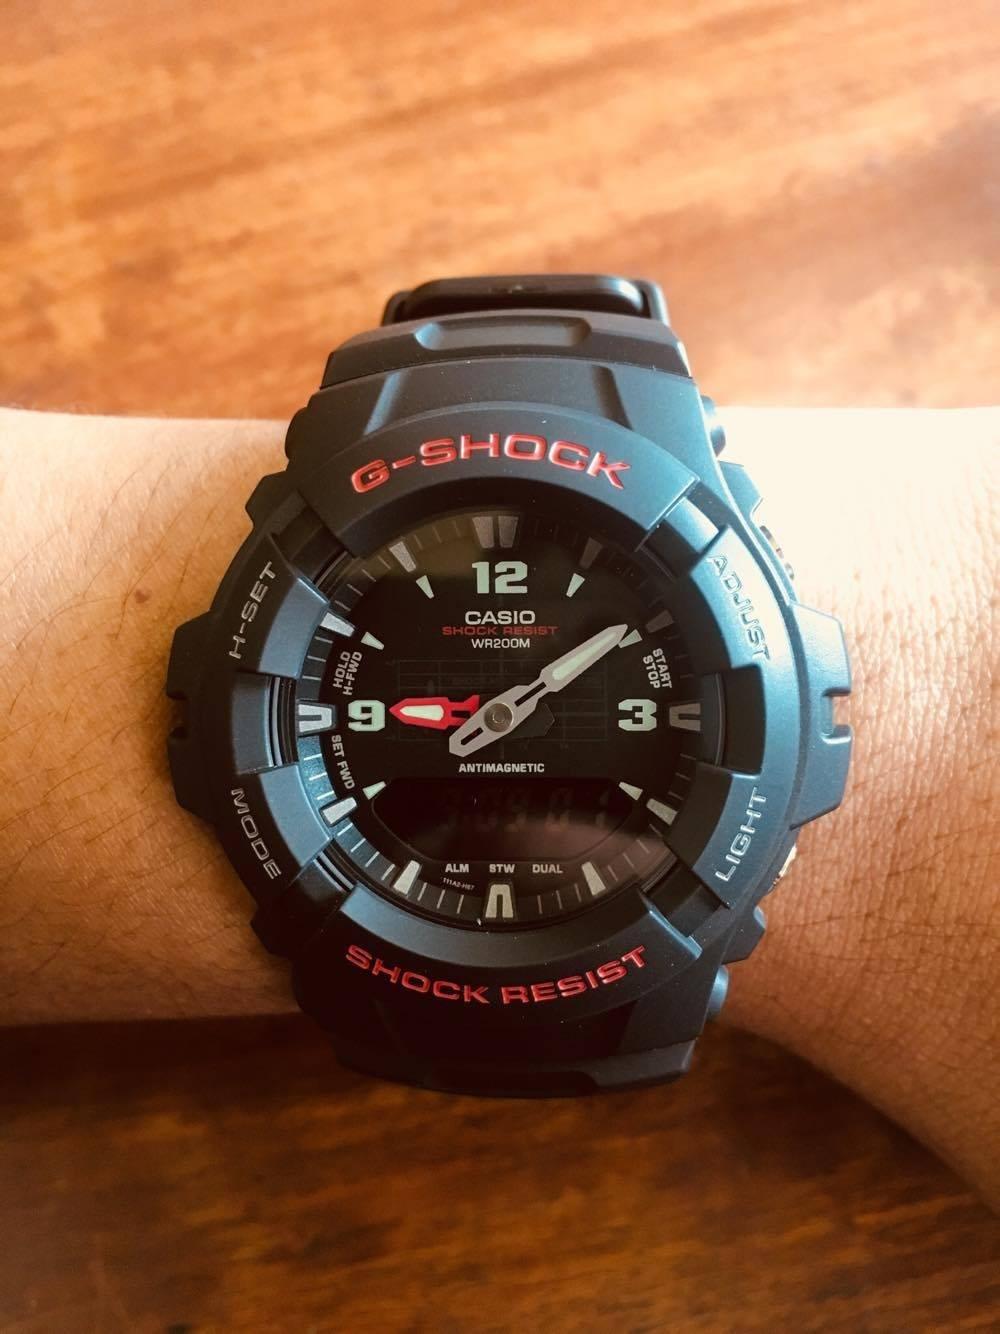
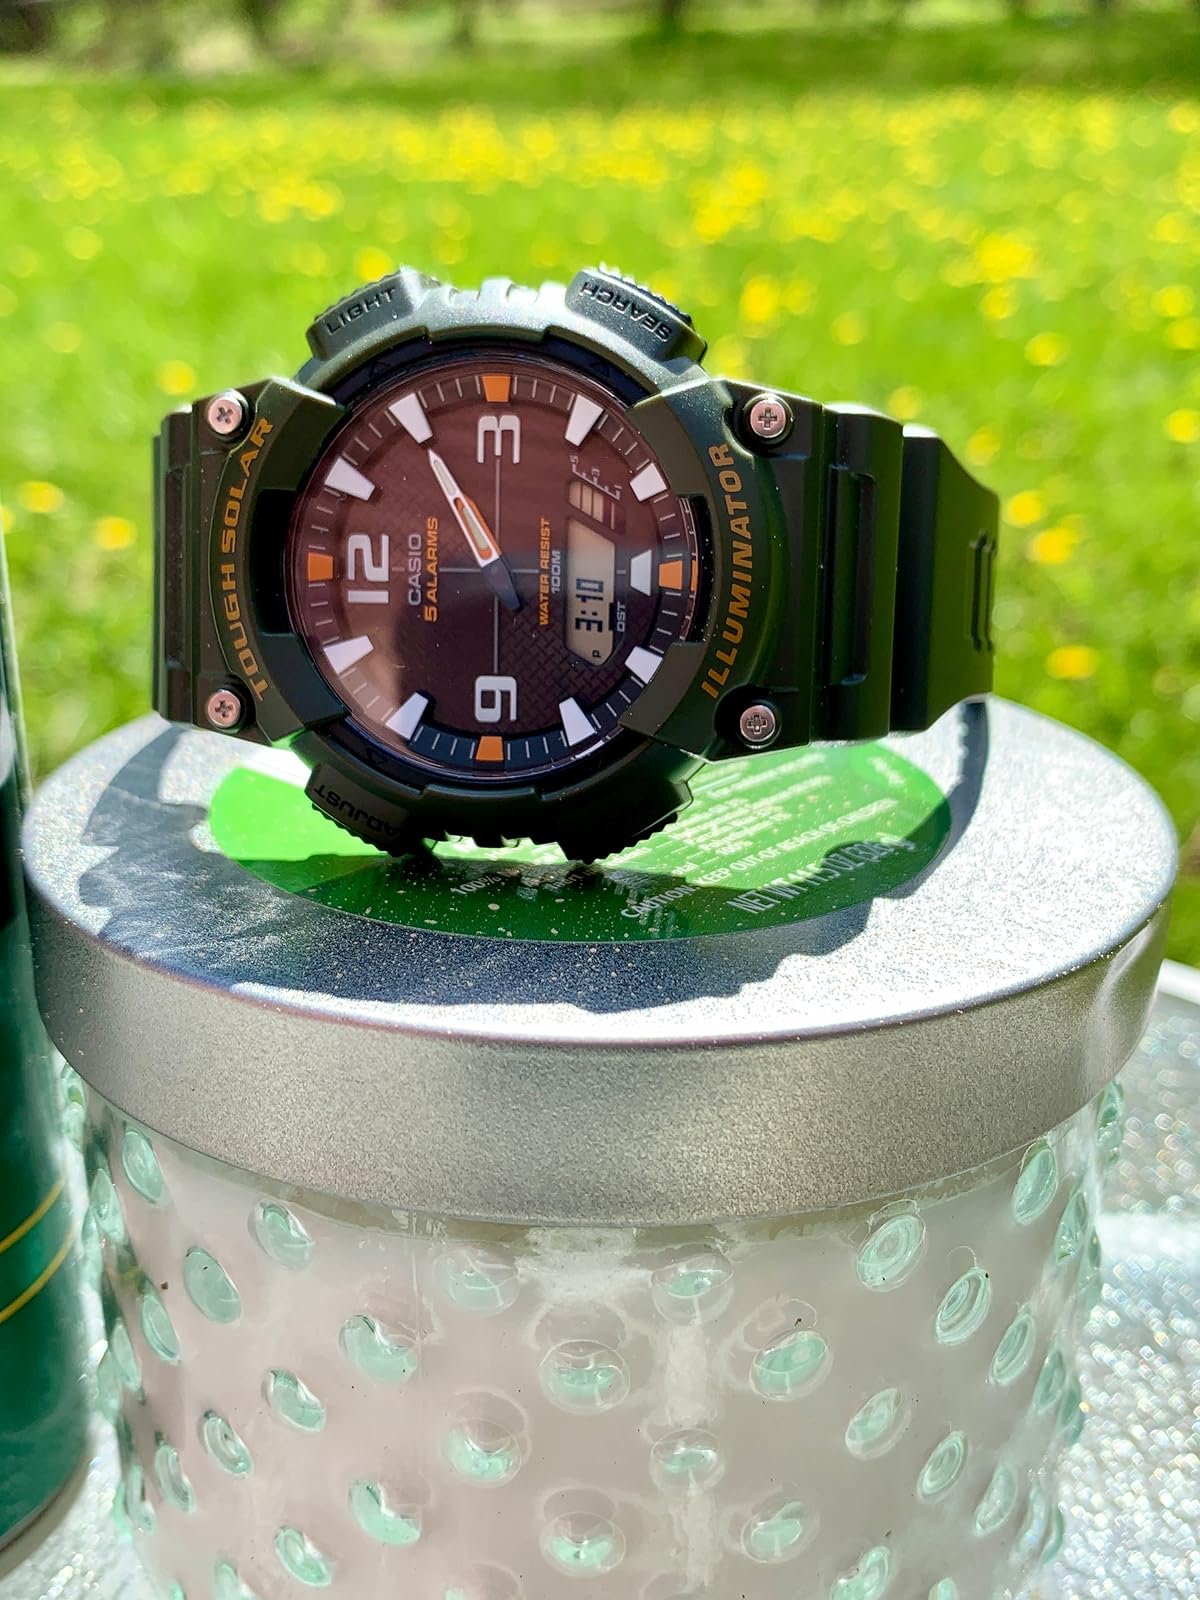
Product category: accessories_watch
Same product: no